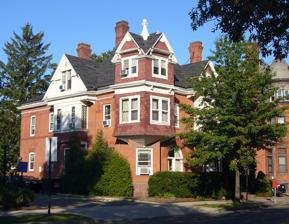
Building: Russell Henry Chittenden House
Country: United States of America
Year built: 1887
Historic house in Connecticut, US United States historic place Russell Henry Chittenden House U.S. National Register of Historic Places U.S. National Historic Landmark U.S. Historic district Contributing property Show map of Connecticut Show map of the United States Location 83 Trumbull St., New Haven, Connecticut Coordinates 41°18′48.3″N 72°55′22.7″W / 41.313417°N 72.922972°W / 41.313417; -72.922972 Area less than one acre Built 1887 Architectural style Queen Anne Part of Hillhouse Avenue Historic District ( ID85002507 ) NRHP reference No. 75001944 Significant dates Added to NRHP May 15, 1975 Designated NHL May 15, 1975 Designated CP September 13, 1985 The Russell Henry Chittenden House is a historic house at 83 Trumbull Street in New Haven, Connecticut .  Built in the 1880s, it was the longtime home of Russell Henry Chittenden , who lived there from 1887 to his death in 1943.  Chittenden, known as the "father of American biochemistry", was a professor at Yale University , and the house was declared a National Historic Landmark in 1975 in recognition of his importance. Description and history The Chittenden House is an irregularly shaped three-story brick structure with Queen Anne elements. It has projecting gabled sections, including a shingled projecting square turret at one corner.  It has tall chimneys with corbelling and molded caps at the top.  Although its interior has been remodeled to accommodate multiple units, the alterations retained much of the original interior decorative elements. The house was purchased by Russell Henry Chittenden in 1887, probably from its builder, and was to remain his home until his death in 1943.  Chittenden was born in New Haven in 1856, and studied chemistry at Yale.  On a trip to Germany in 1878 to study with leading German chemists he became interested in the chemistry of digestion , which would become a lifelong study.  He became a professor at Yale in 1882, and headed a laboratory in which the study of physiology and chemistry were combined.  His principal innovations revolved around developing techniques and an understanding of the digestive process, in particular the role enzymes played in the breakdown of complex protein molecules.  He also made early strides in the field of nutrition , setting the stage for later developments in that area.  His influence also extended to the school itself, building one of the finest biochemistry departments in the nation. The house was designated a National Historic Landmark and listed on the National Register of Historic Places in 1975. It is also a contributing building in New Haven's Hillhouse Avenue Historic District . See also List of National Historic Landmarks in Connecticut National Register of Historic Places listings in New Haven, Connecticut References